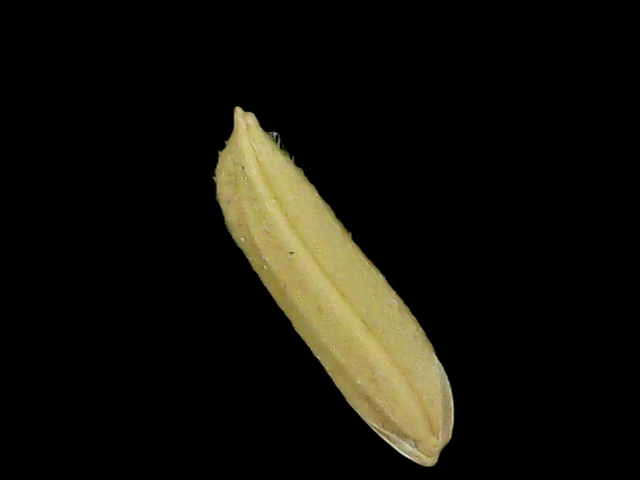
Rice variety: Bd75